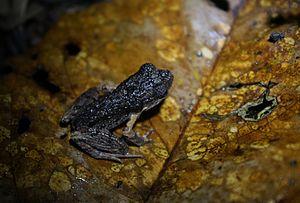
Leptobrachium hendricksoni est une espèce d'amphibiens de la famille des Megophryidae.